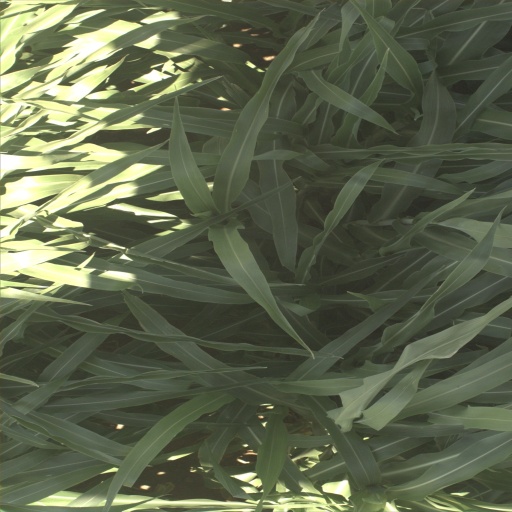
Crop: sorghum